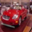
Label: automobile